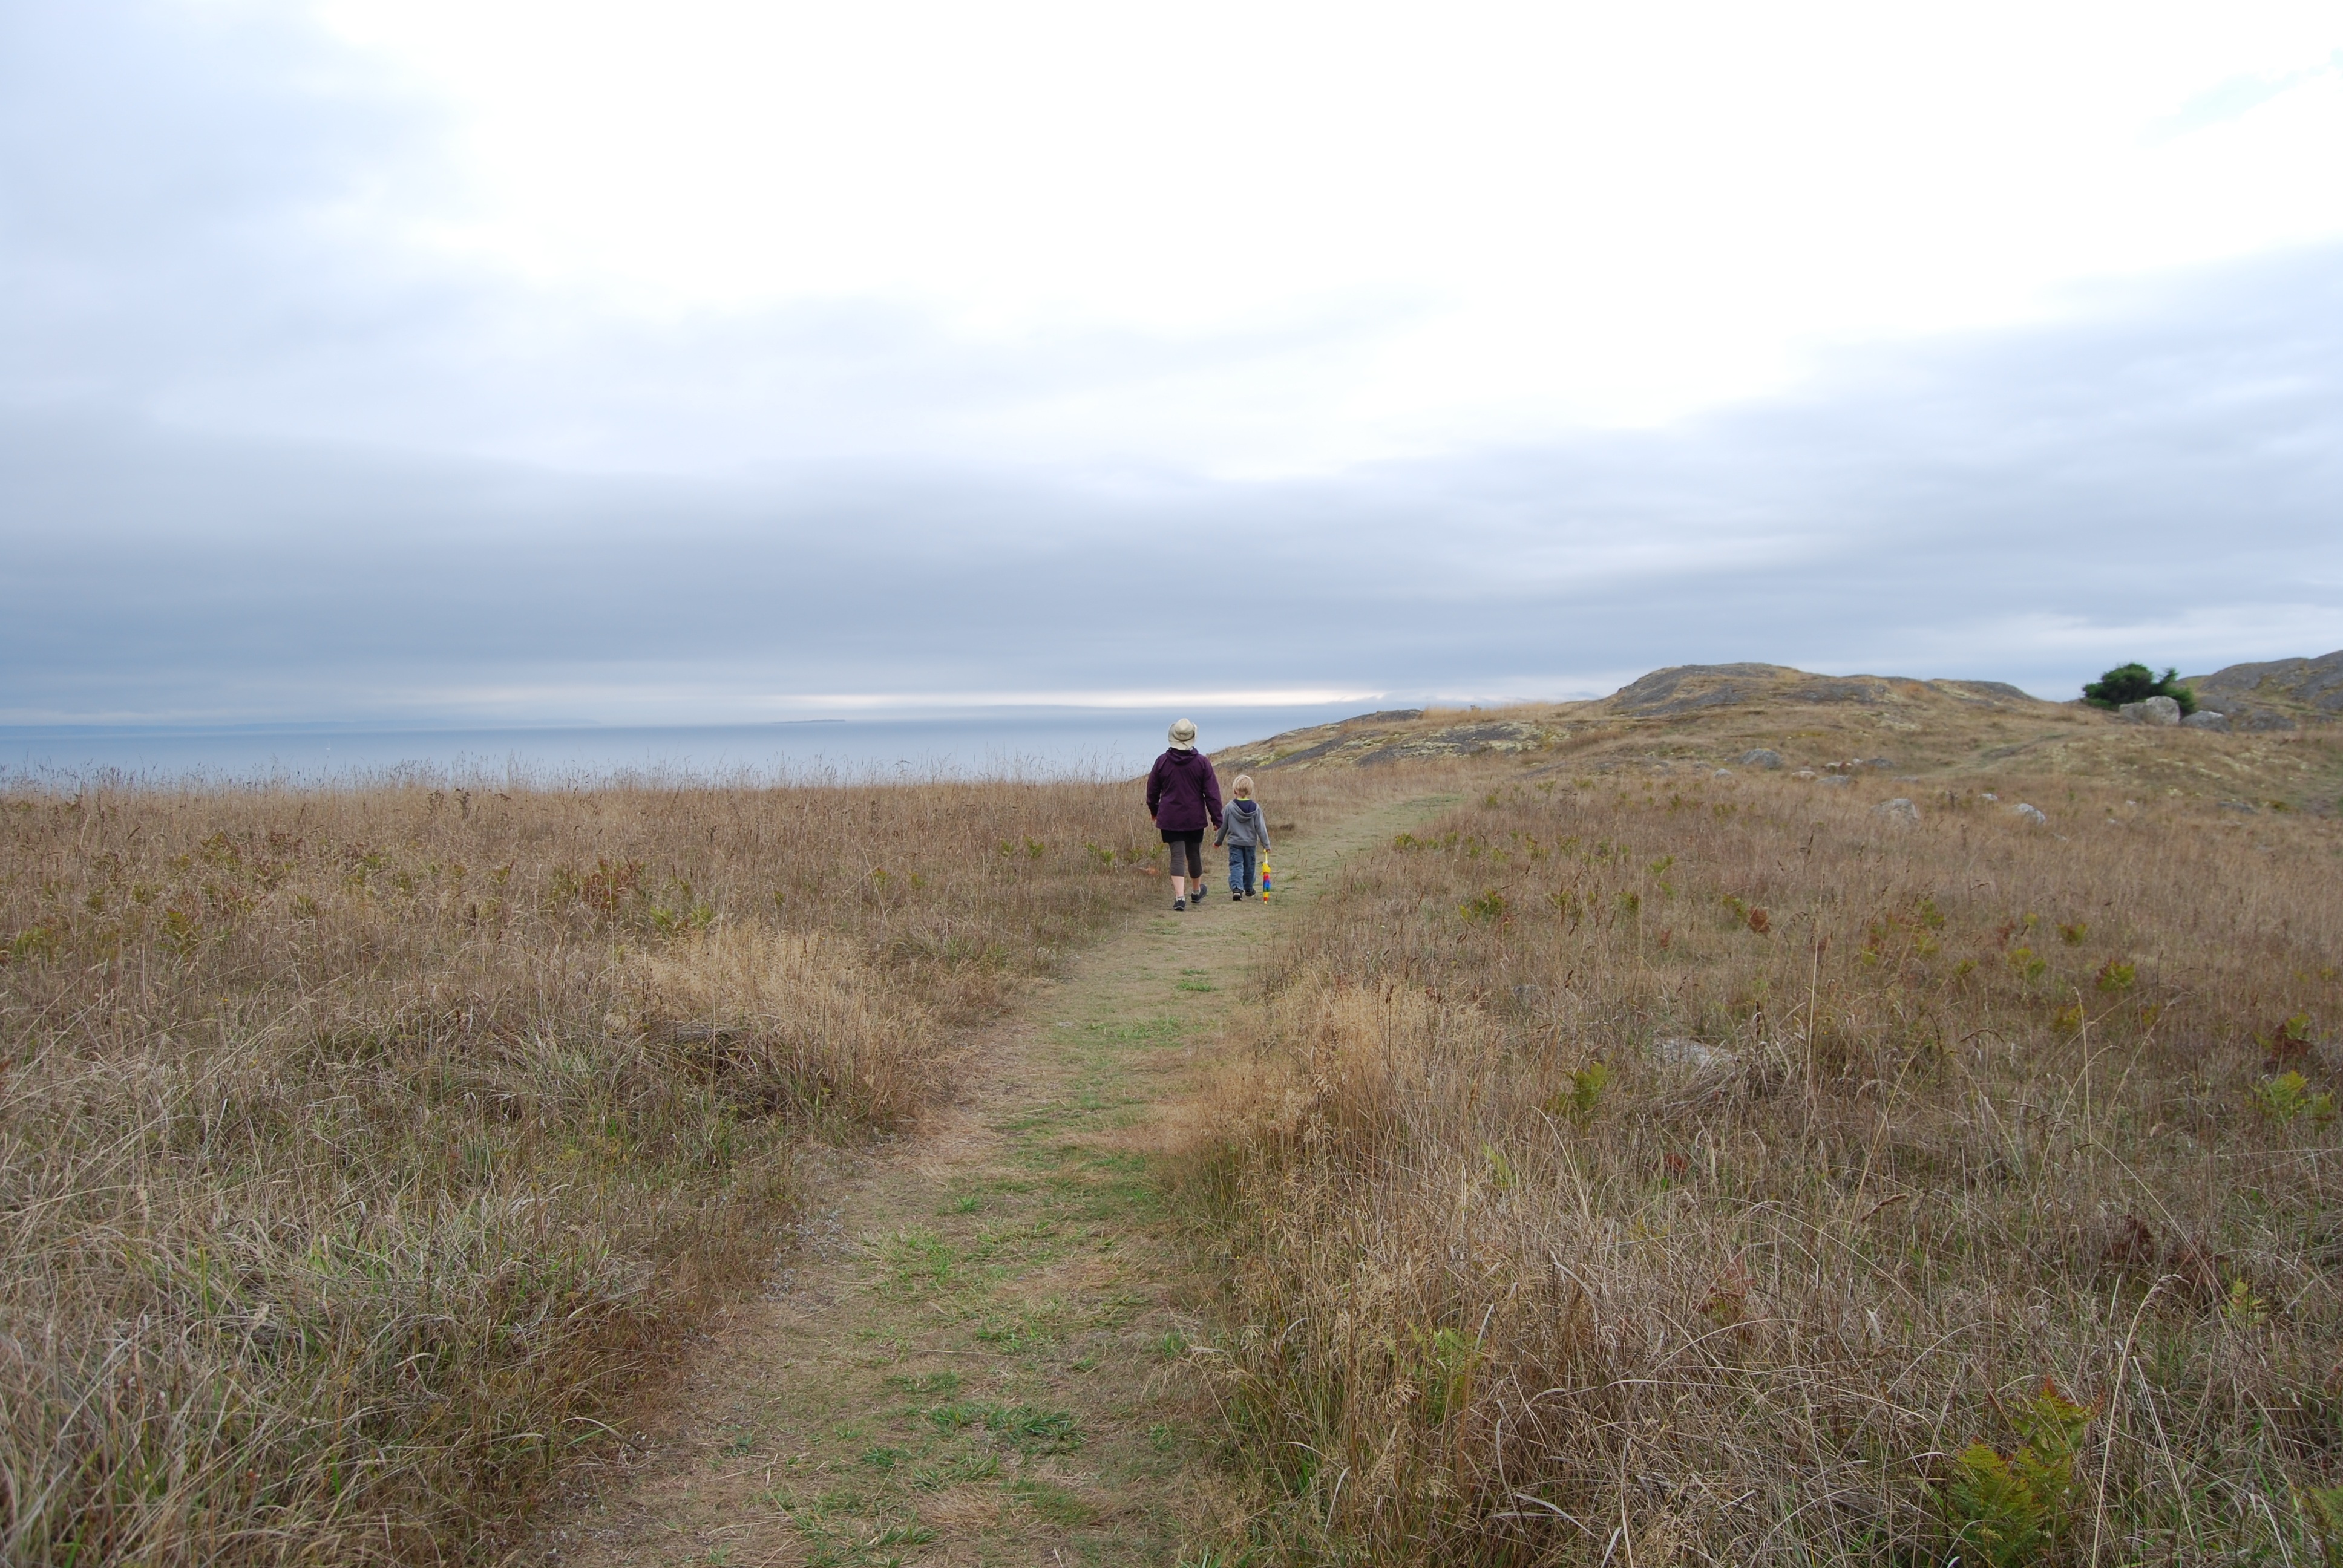
sea, coast, grass, horizon, wilderness, walking, mountain, trail, meadow, prairie, hill, adventure, cliff, walk, distance, terrain, ridge, plain, grassland, landscapes, plateau, fell, habitat, ecosystem, steppe, mother and child, disappear, natural environment, geographical feature